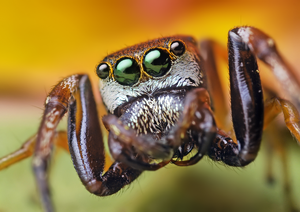
Zygoballus est un genre d'araignées aranéomorphes de la famille des Salticidae.